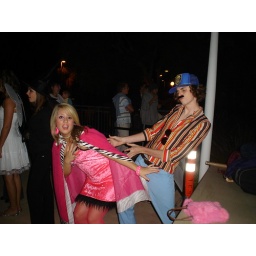
He asked me to help him look for his dog and get in his van with no windows i said no